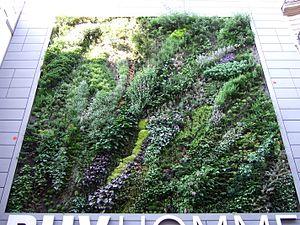
Jardin vertical au dessus du magasin BHV Homme, rue de la Verrerie, IVe arrondissement, Paris, France. Español: París - Jardín vertical